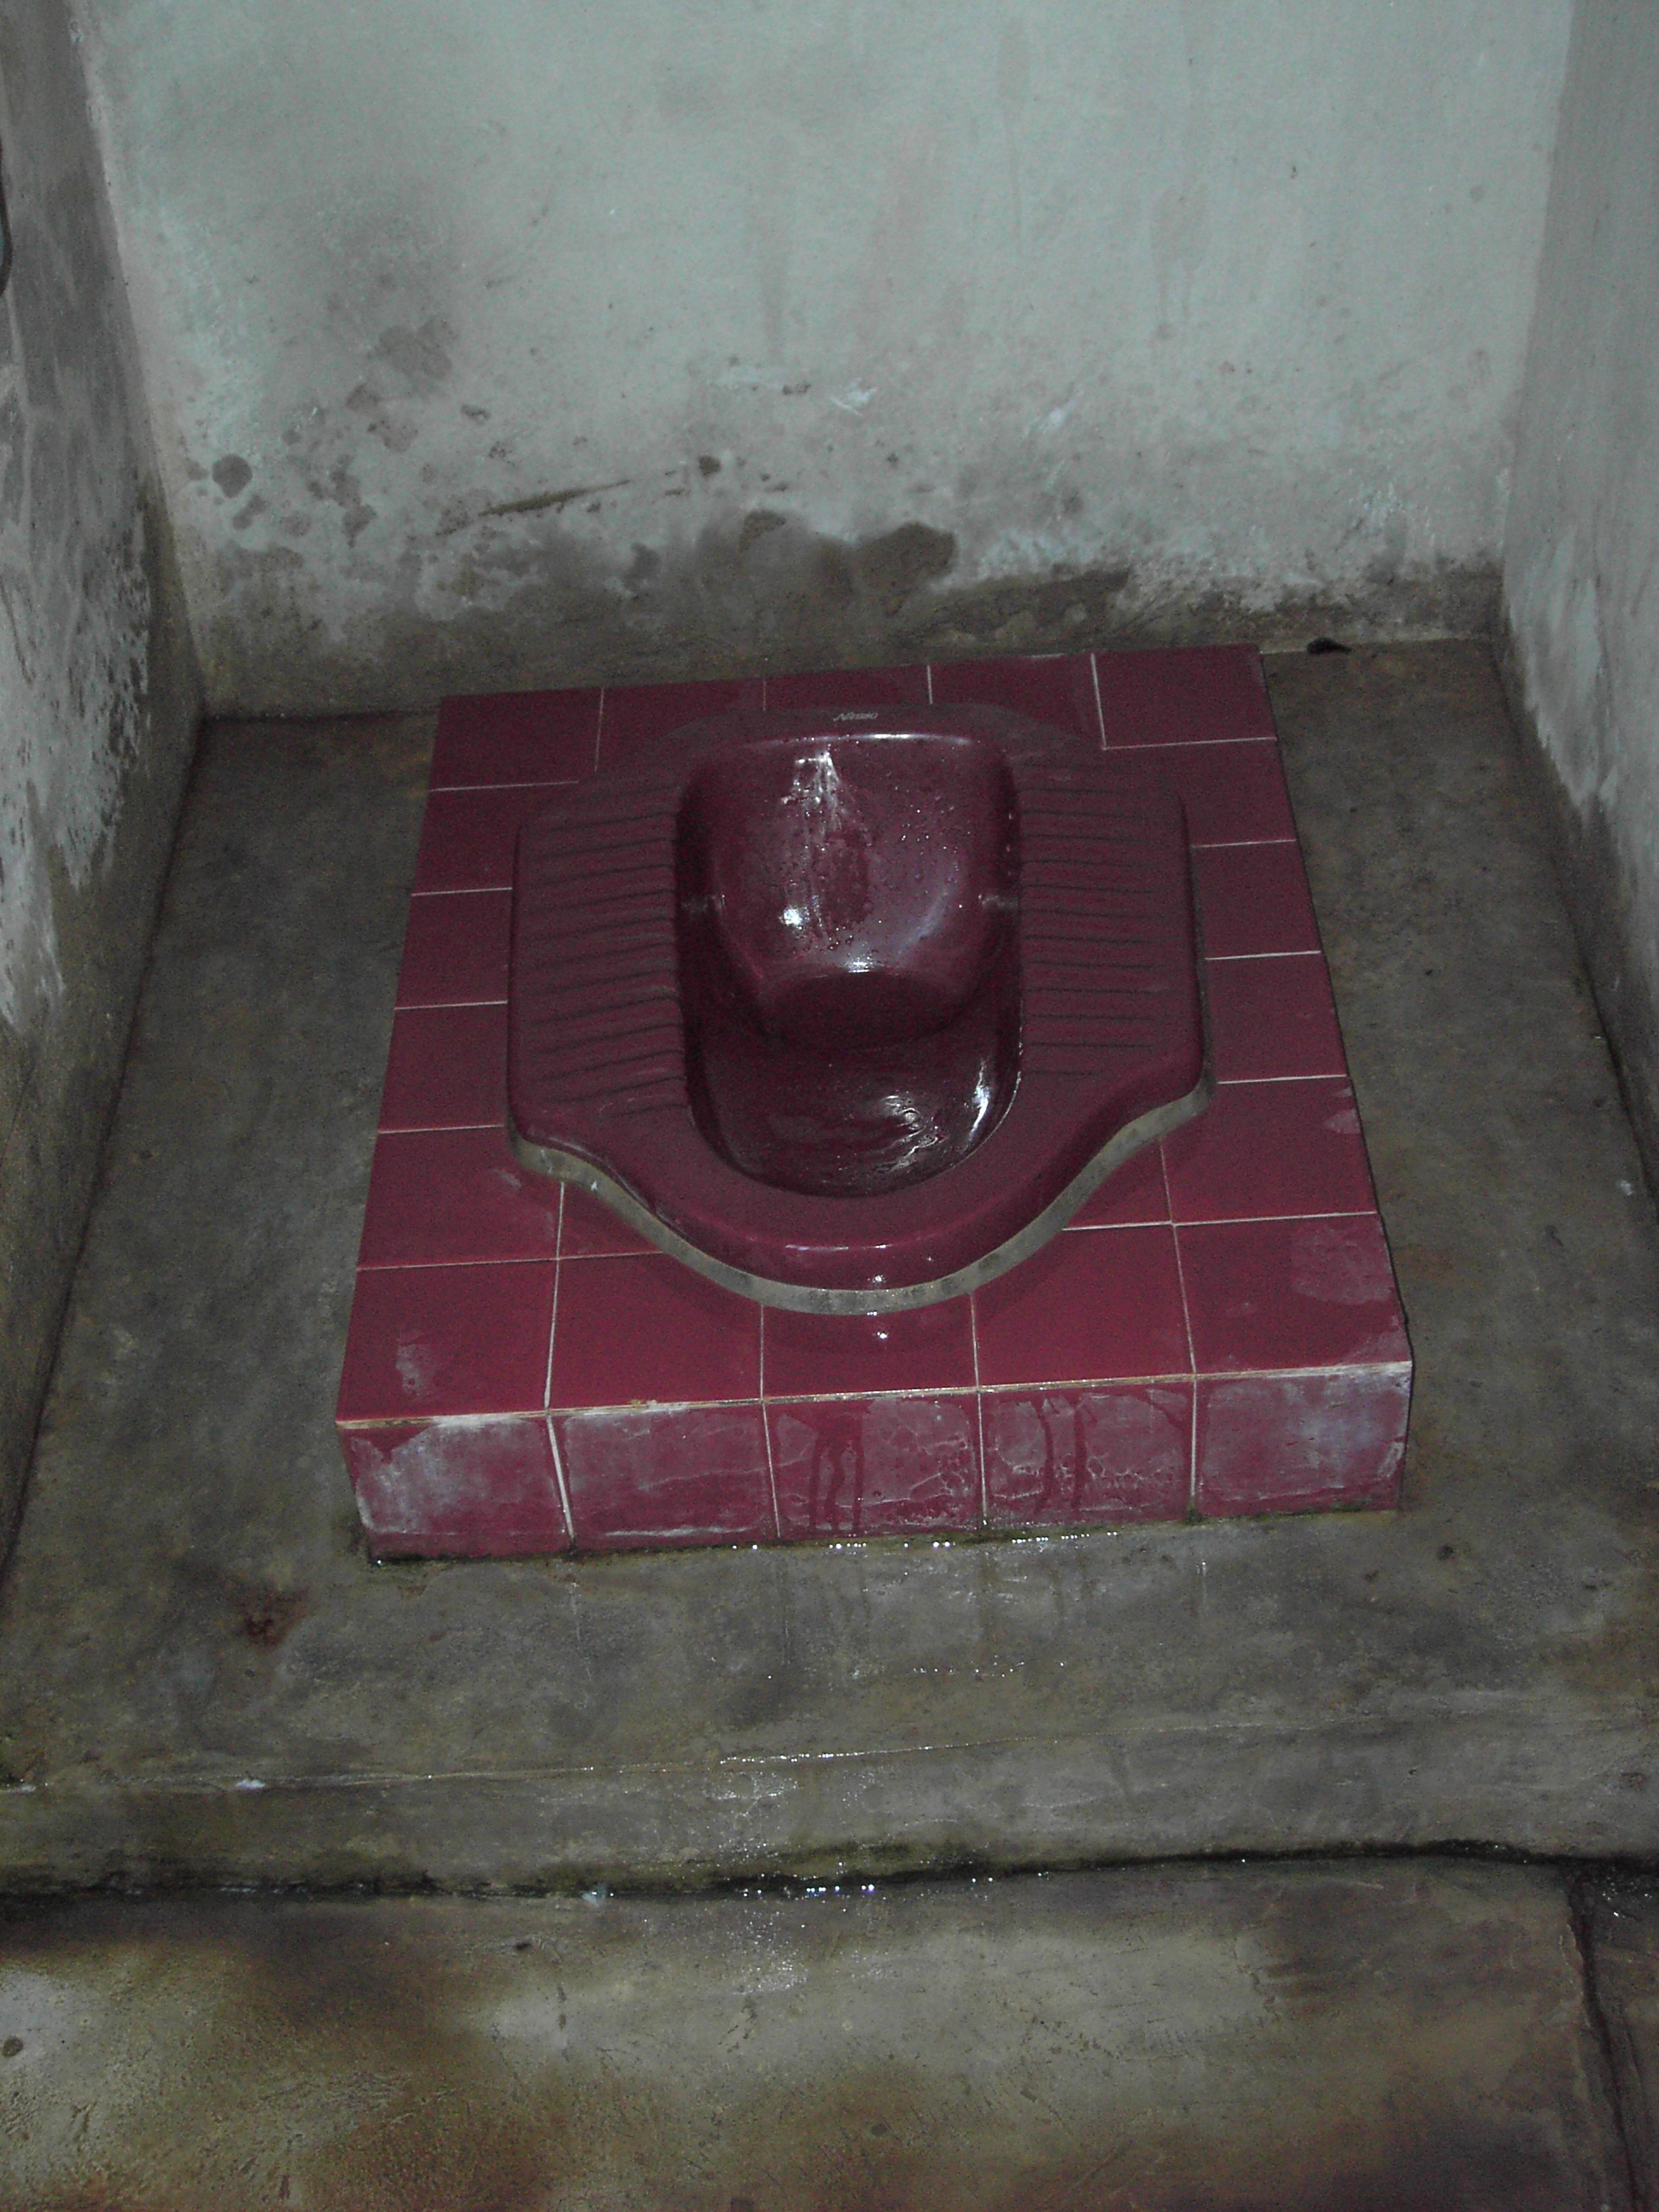
floor, toilet, tile, thailand, wc, urinal, flooring, plumbing fixture, squatting toilet, hockklo